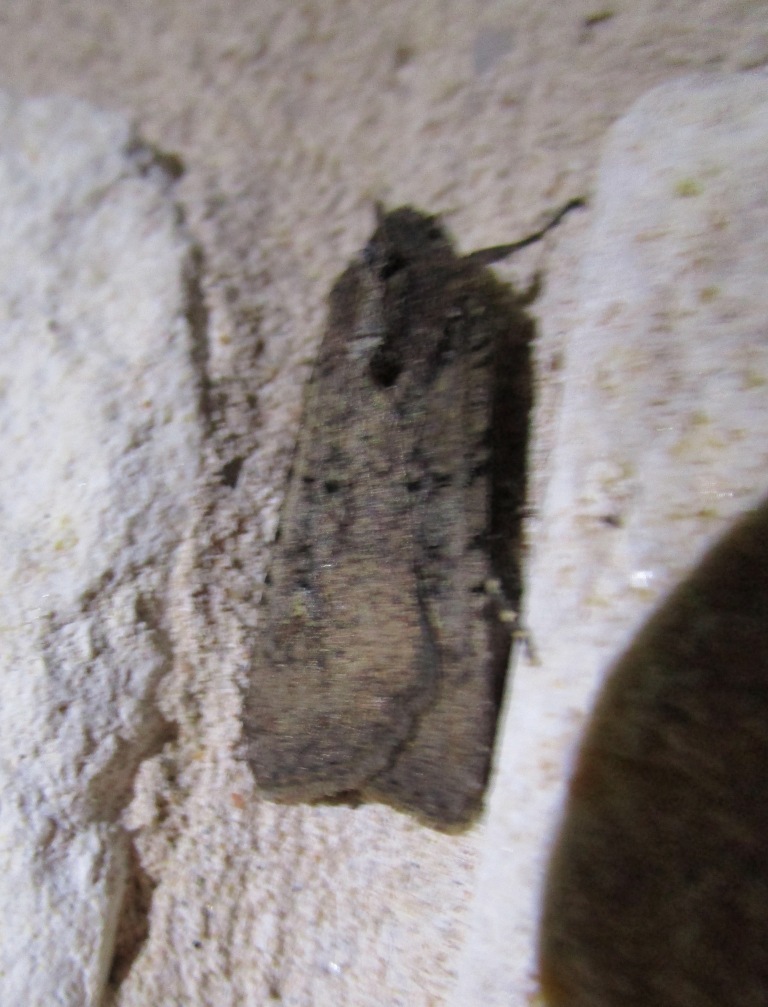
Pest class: cutworms